Allatoona, Georgia

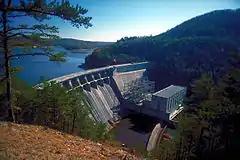
Allatoona Dam from the air

Allatoona is an unincorporated community in Bartow County, in the U.S. state of Georgia. The community is located along Allatoona Creek, southeast of Cartersville. It was once a small mining community until a dam was erected at the base of the Etowah River, completely flooding the town of Allatoona. It is today perhaps best known as the site of the Battle of Allatoona.